M79 grenade launcher

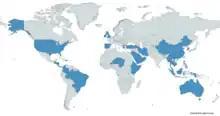
Map with M79 grenade launcher users in blue

For close range fighting, two styles of M79 rounds were developed. The first was a flechette or Bee Hive round (so named for the sound the flechettes made while in flight) that fired 45 10-grain steel flechettes. Flechettes proved to be ineffective because they would often not hit point-first and penetrate. Instead they would hit sideways and bounce off. In 1966, this was replaced by the M576 buckshot round. Containing twenty 24-grain metal pellets (M576E1) or twenty-seven 24-grain metal pellets (M576E2), this round could be devastating at close ranges. However, as range increased, the shot spread out so rapidly as to be ineffective. The M576E2, despite the greater number of shot, was less effective at range than the M576E1, because its shot spread out much more quickly and could completely miss the target.